Activator technique

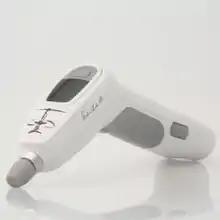
Activator V Chiropractic Adjusting Instrument

The Activator Method Chiropractic Technique is a chiropractic treatment method that uses a device created by Arlan Fuhr as an alternative to manual manipulation of the spine or extremity joints. The device is categorized as a mechanical force manual assisted (MFMA) instrument which is generally regarded as a softer chiropractic treatment technique. The method purports to use the device to identify and remove vertebral subluxations and correct "pelvic deficiency", defined as an "'apparent' difference in leg length, not an anatomical difference". These claims have been criticized.